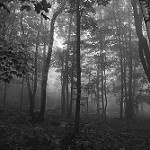
Label: B & W